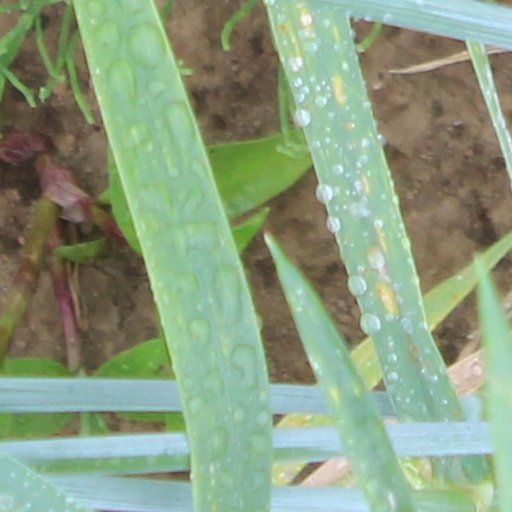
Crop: wheat